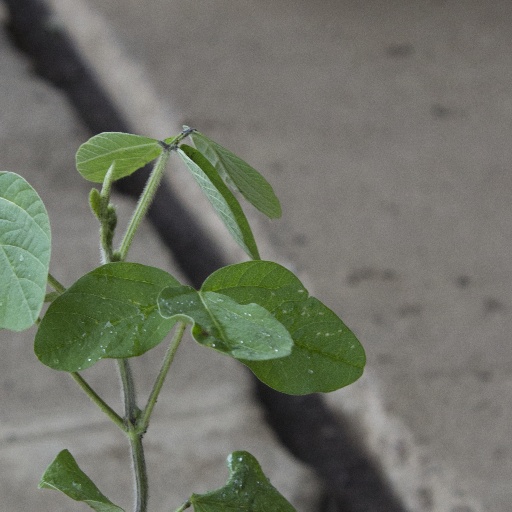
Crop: soybean